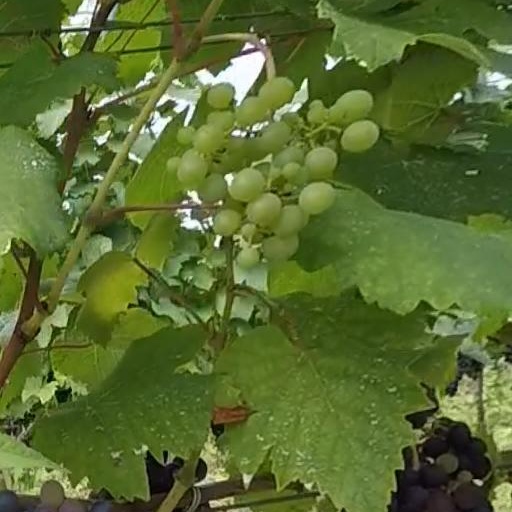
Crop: grape